Stuttgart Vulgate

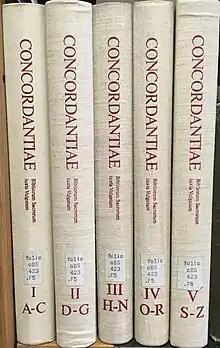
Concordance to the Vulgate Bible for the Stuttgart Vulgate

The Weber-Gryson edition includes Jerome's prologues and the Eusebian Canons. It does not, however, provide any of the other prefatory material often found in medieval Bible manuscripts, such as chapter headings, some of which are included in the large editions of Oxford and Rome.